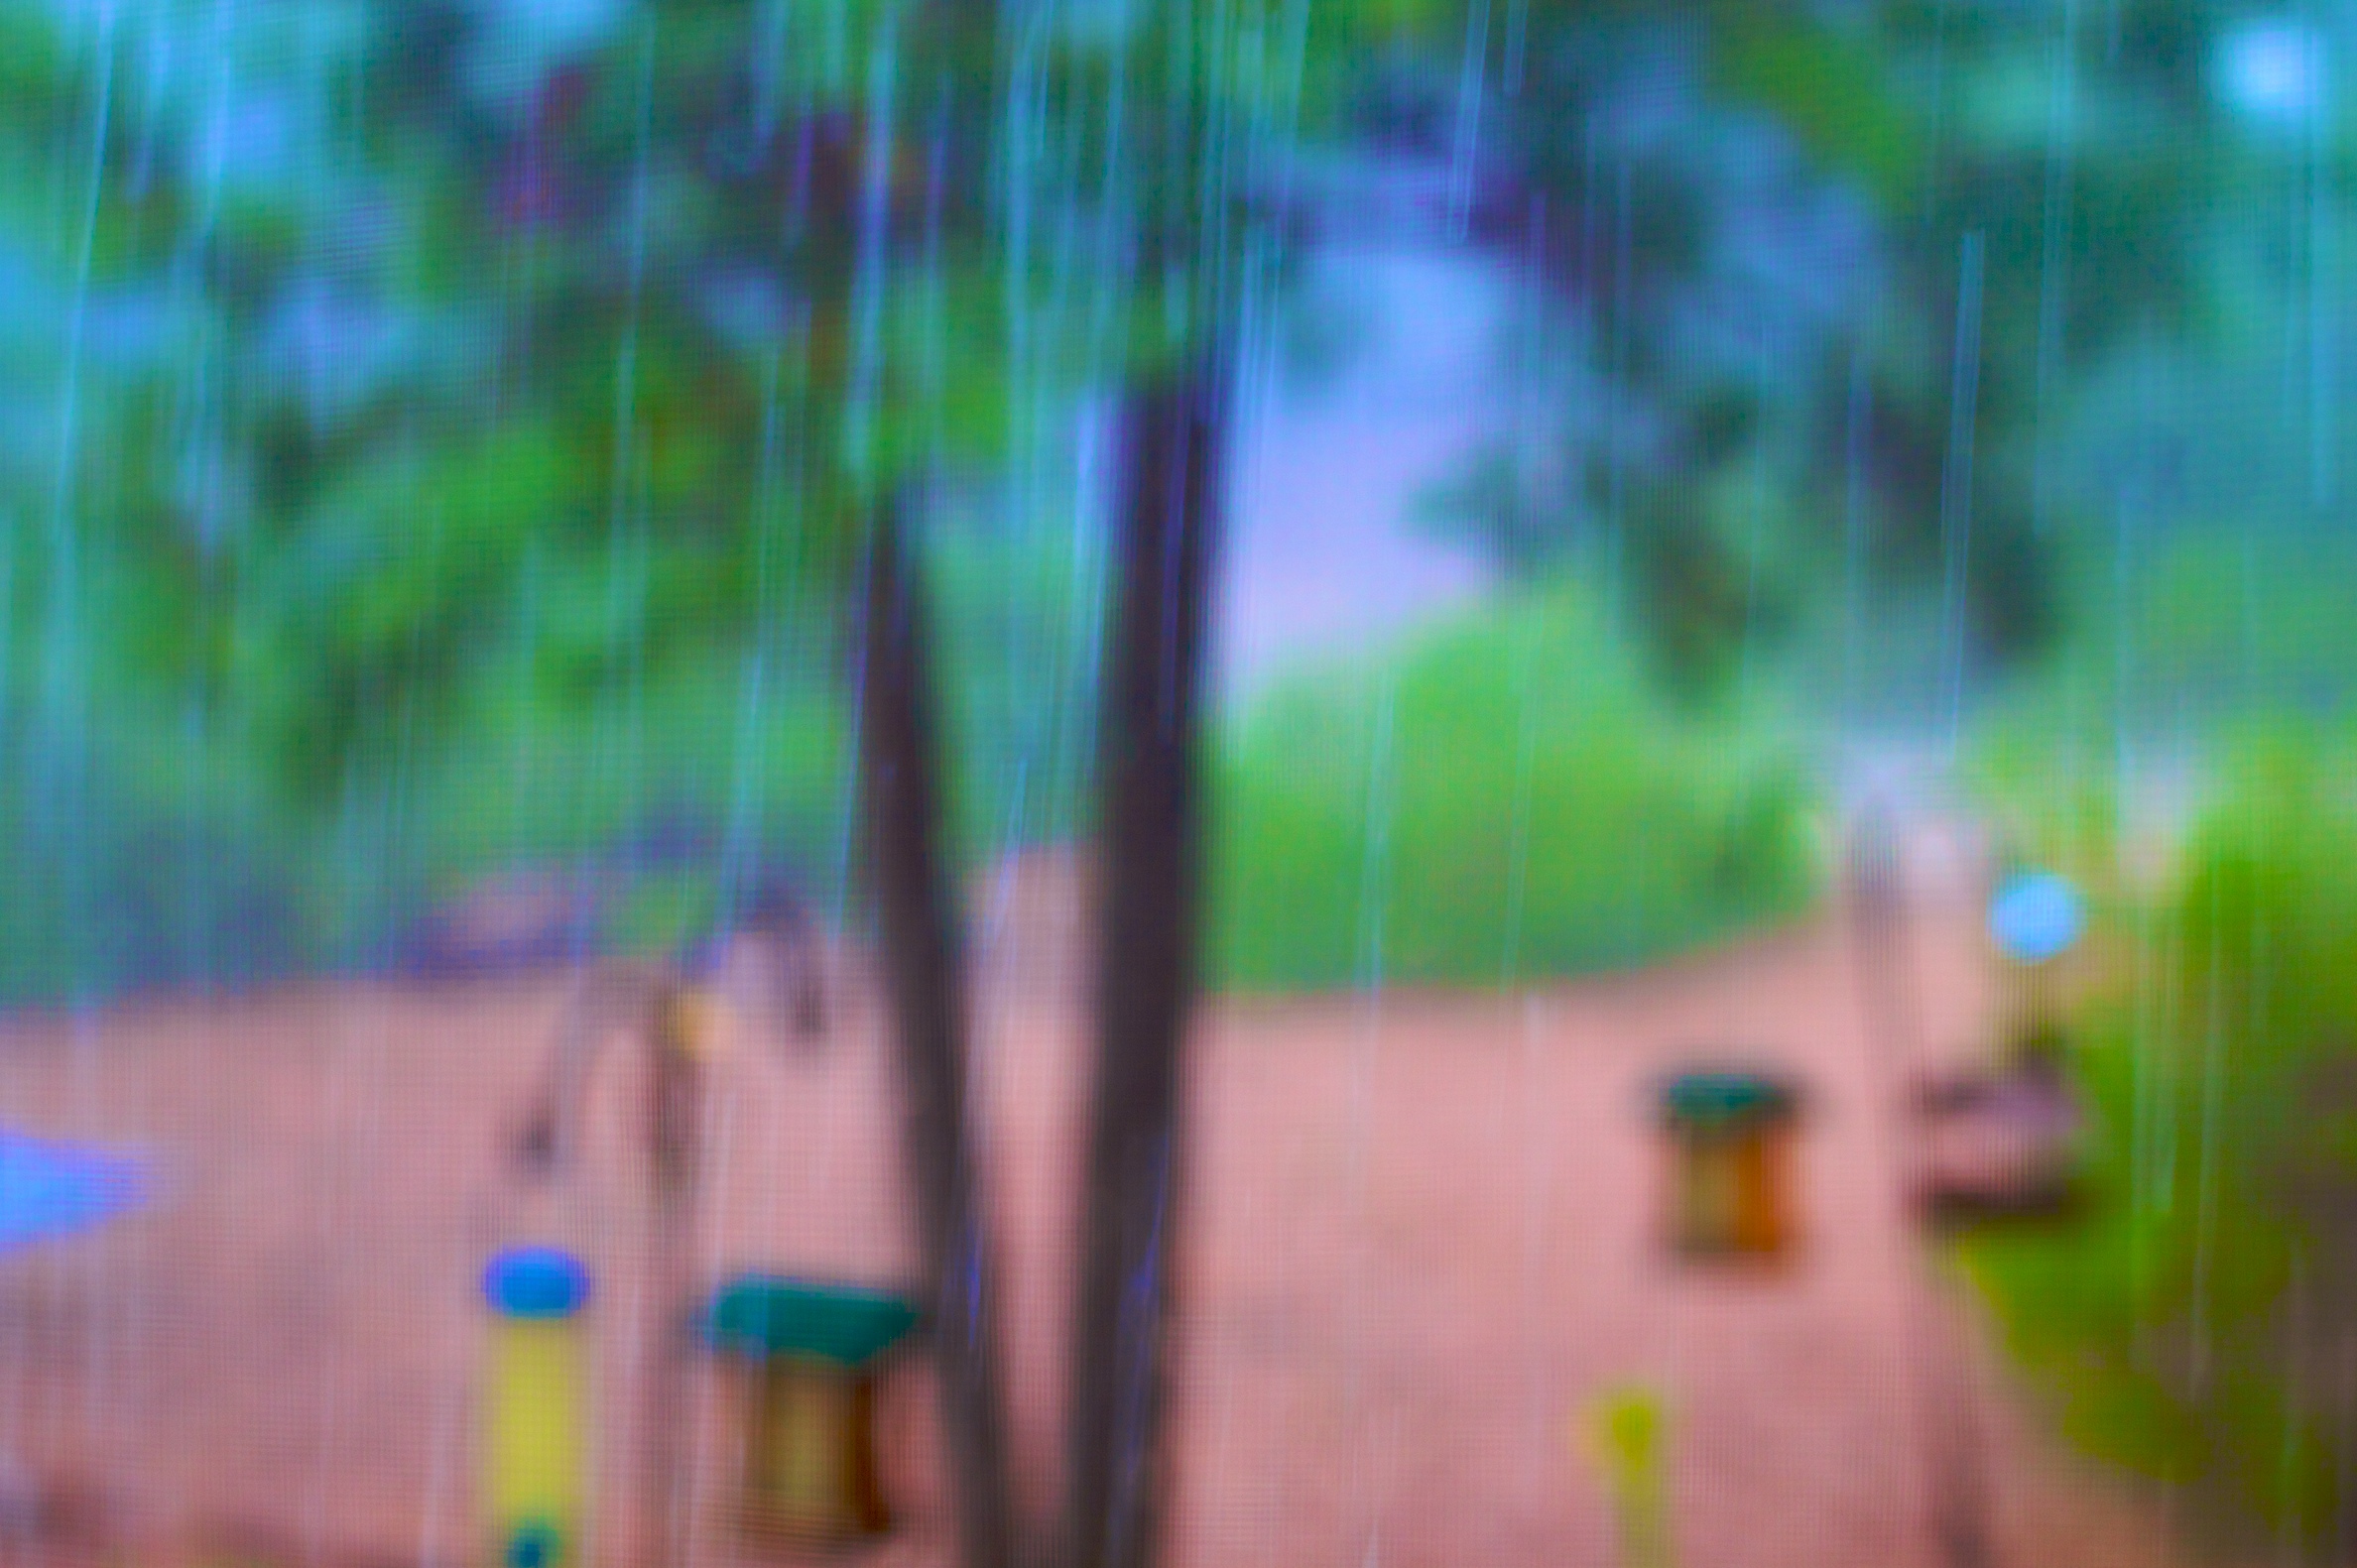
grass, plant, lawn, meadow, sunlight, rain, leaf, flower, green, jungle, 2009365, natural environment, grass family